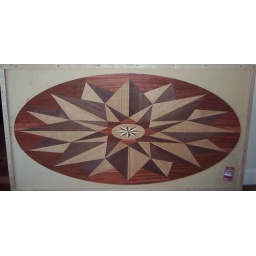
Hardwood oval Medallion Inlay - Ready to ship medallion with the template and router bit , in the box